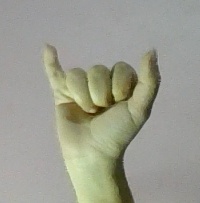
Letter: ya